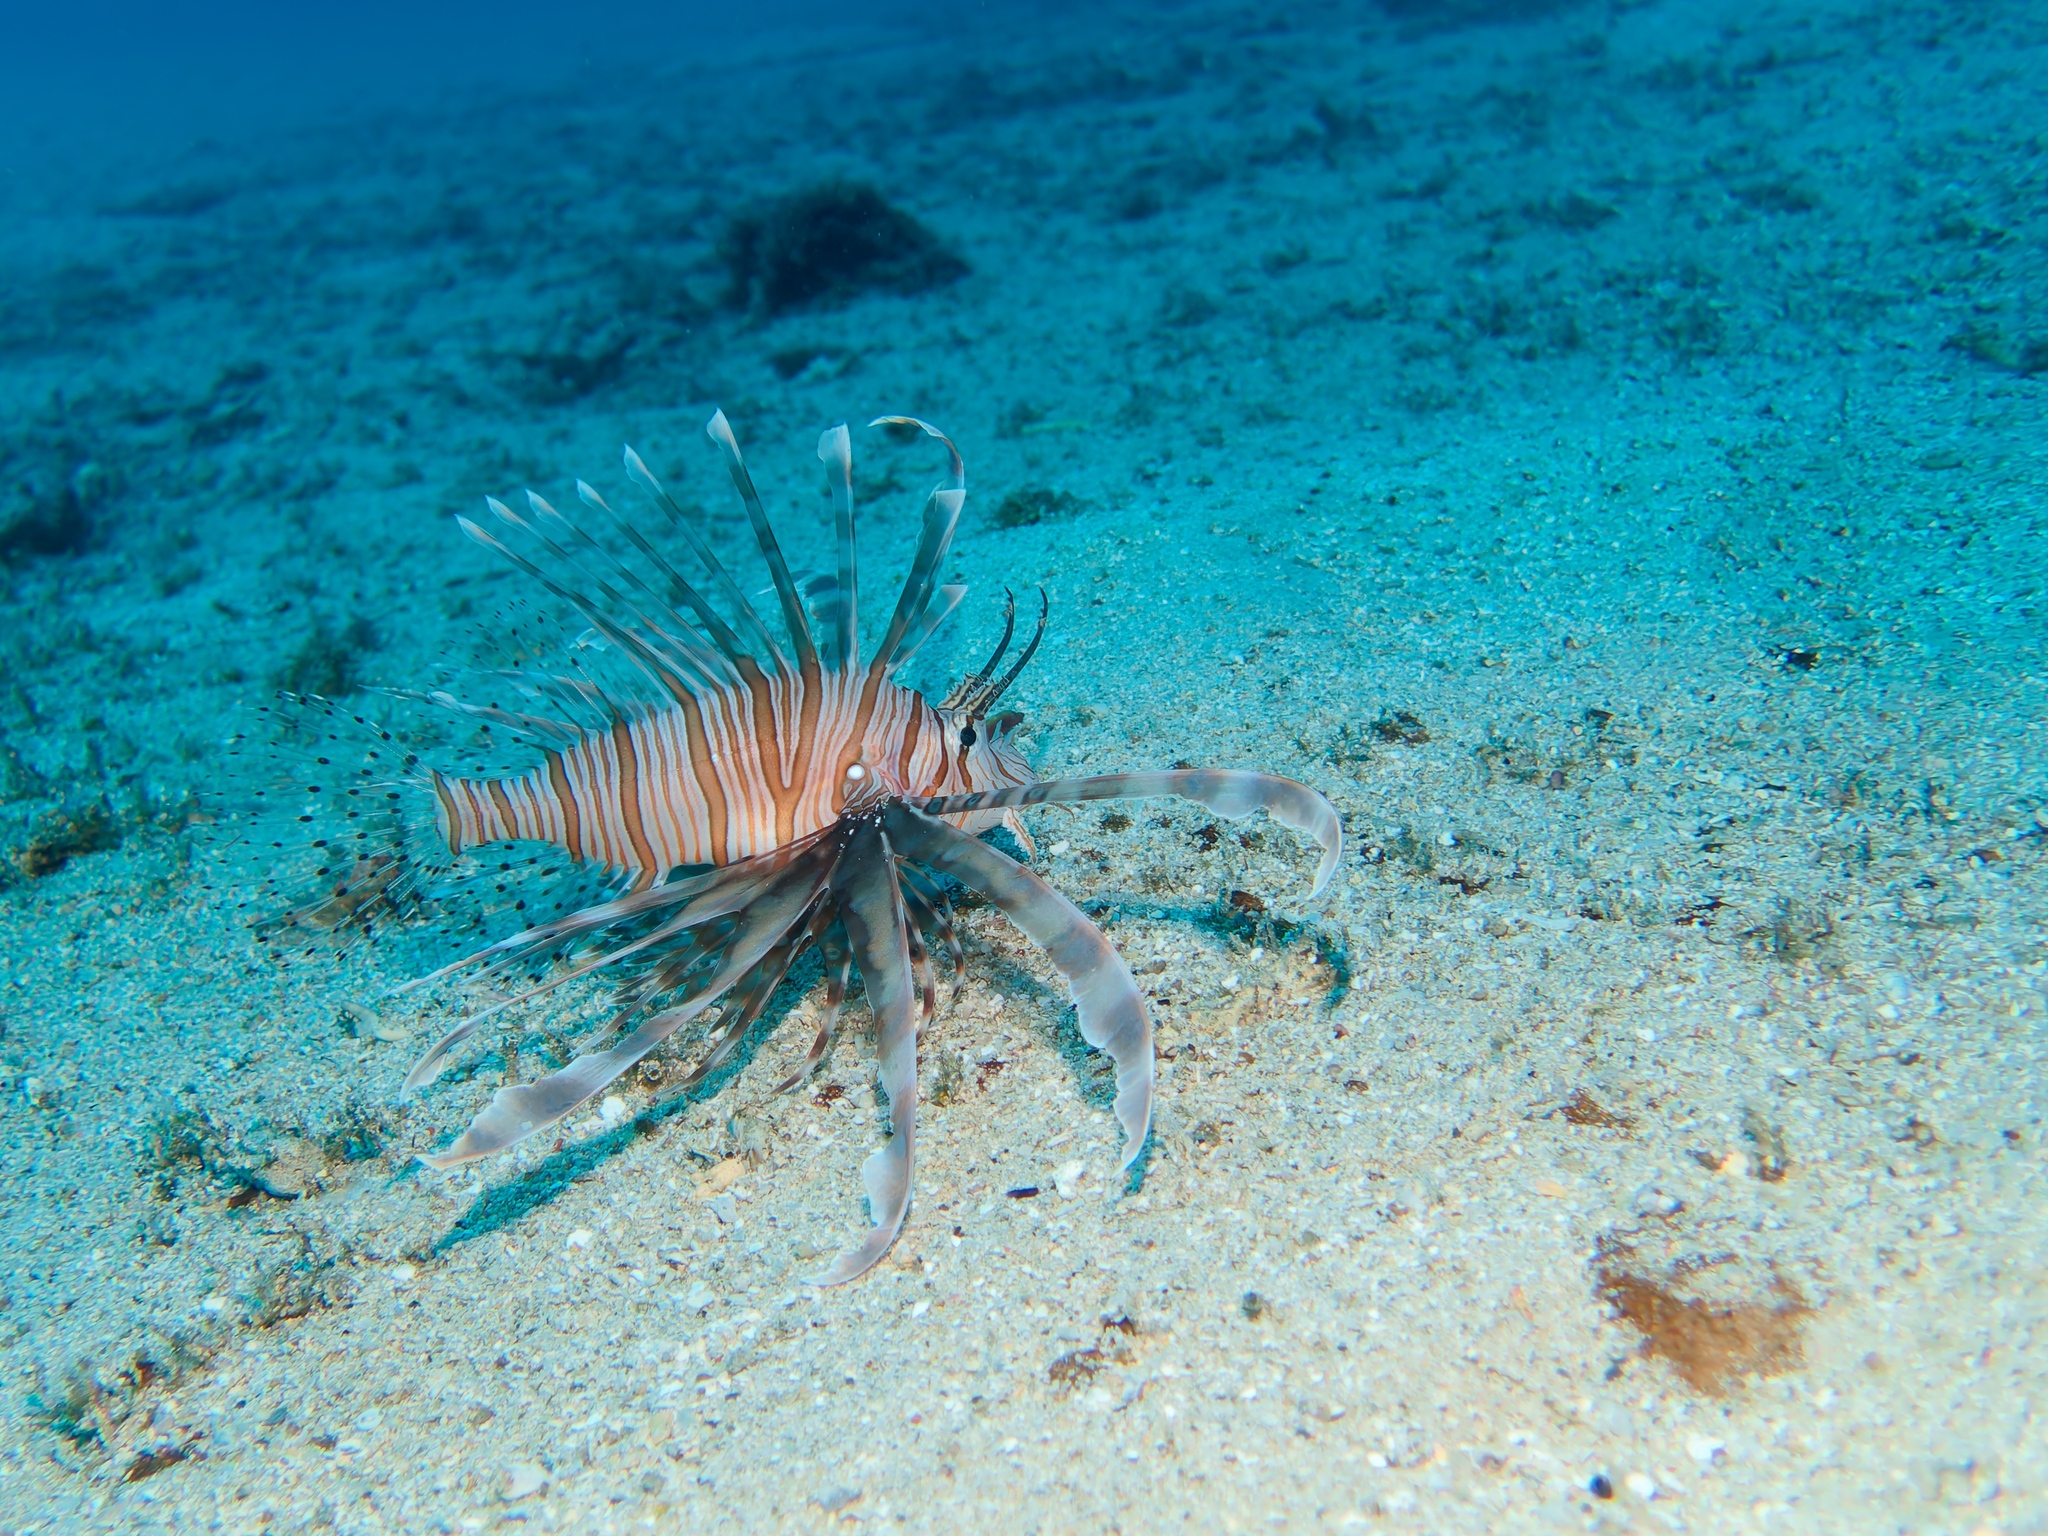
Pterois volitans (Red Lionfish)